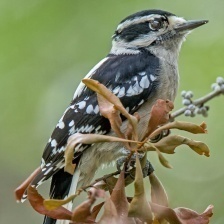
Species: DOWNY WOODPECKER
Scientific name: PICOIDES PUBESCENS